Russian Orthodox Church of Saint Nicholas, Bari

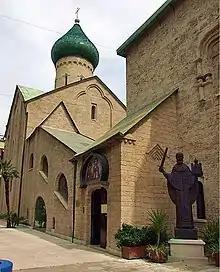

The Russian Orthodox Church of Saint Nicholas is an Eastern Orthodox church building in Bari, Italy.